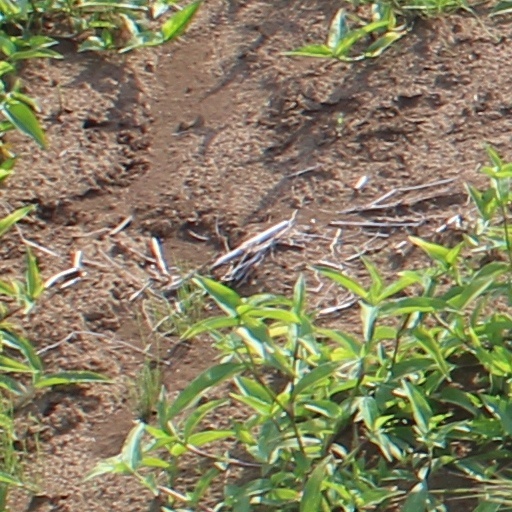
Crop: wheat